Katie Seymour

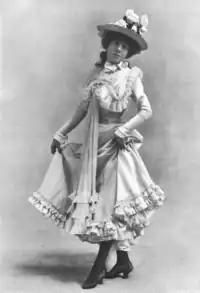
As Rosa in "The Messenger Boy"

"Don Juan" closed at the end of June 1894 and was followed that November with Seymour in the role of Miss Robinson, a fitter with the Royal Store, in "The Shop Girl", a musical comedy H. J. W. Dam and Adrian Ross. "The Shop Girl" proved to be a huge success with a phenomenal two-year run. From July through November 1896 she was Phoebe Toodge, May's (Ellaline Terriss) maid, in "My Girl", another musical comedy from Tanner and Ross. On 5 December Seymour opened as Lucille, a slack wire walker, in "The Circus Girl", a musical comedy in two acts by James Tanner and Walter Apllant (aka W. Palings), with lyrics by Harry Greenbank and Adrian Ross, music by Ivan Caryll, with further music from Lionel Monckton. Another hit, "The Circus Girl" remained at the Gaiety until mid-April 1898 and was followed a month later by "A Runaway Girl", a musical comedy by Seymour Hicks and Harry Nichols with music by Ivan Caryll and Lionel Moncton. "A Runaway Girl", in which Katie Seymour played Alice, Lady Coodle's maid, closed on 13 July 1900 after run of nearly twenty months. She next played Rosa, another maid (Lady Punchestown's) in "The Messenger Boy", a musical comedy in two acts by James T. Tanner and Alfred Murray, lyrics by Adrian Ross and Percy Greenbank, with music by Ivan Caryll and Lionel Monckton, with additional numbers by Paul Rubens. Seymour remained with "A Messenger Boy" through February 1901.